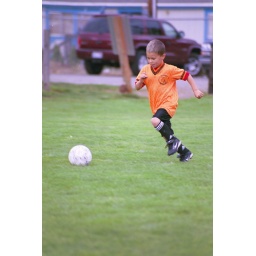
My son's soccer team. not my son in this picture. We are the orange team! Soccer 9/30/2006